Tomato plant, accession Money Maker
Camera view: horizontal (90 deg, fisheye); turntable rotation: 30 degrees
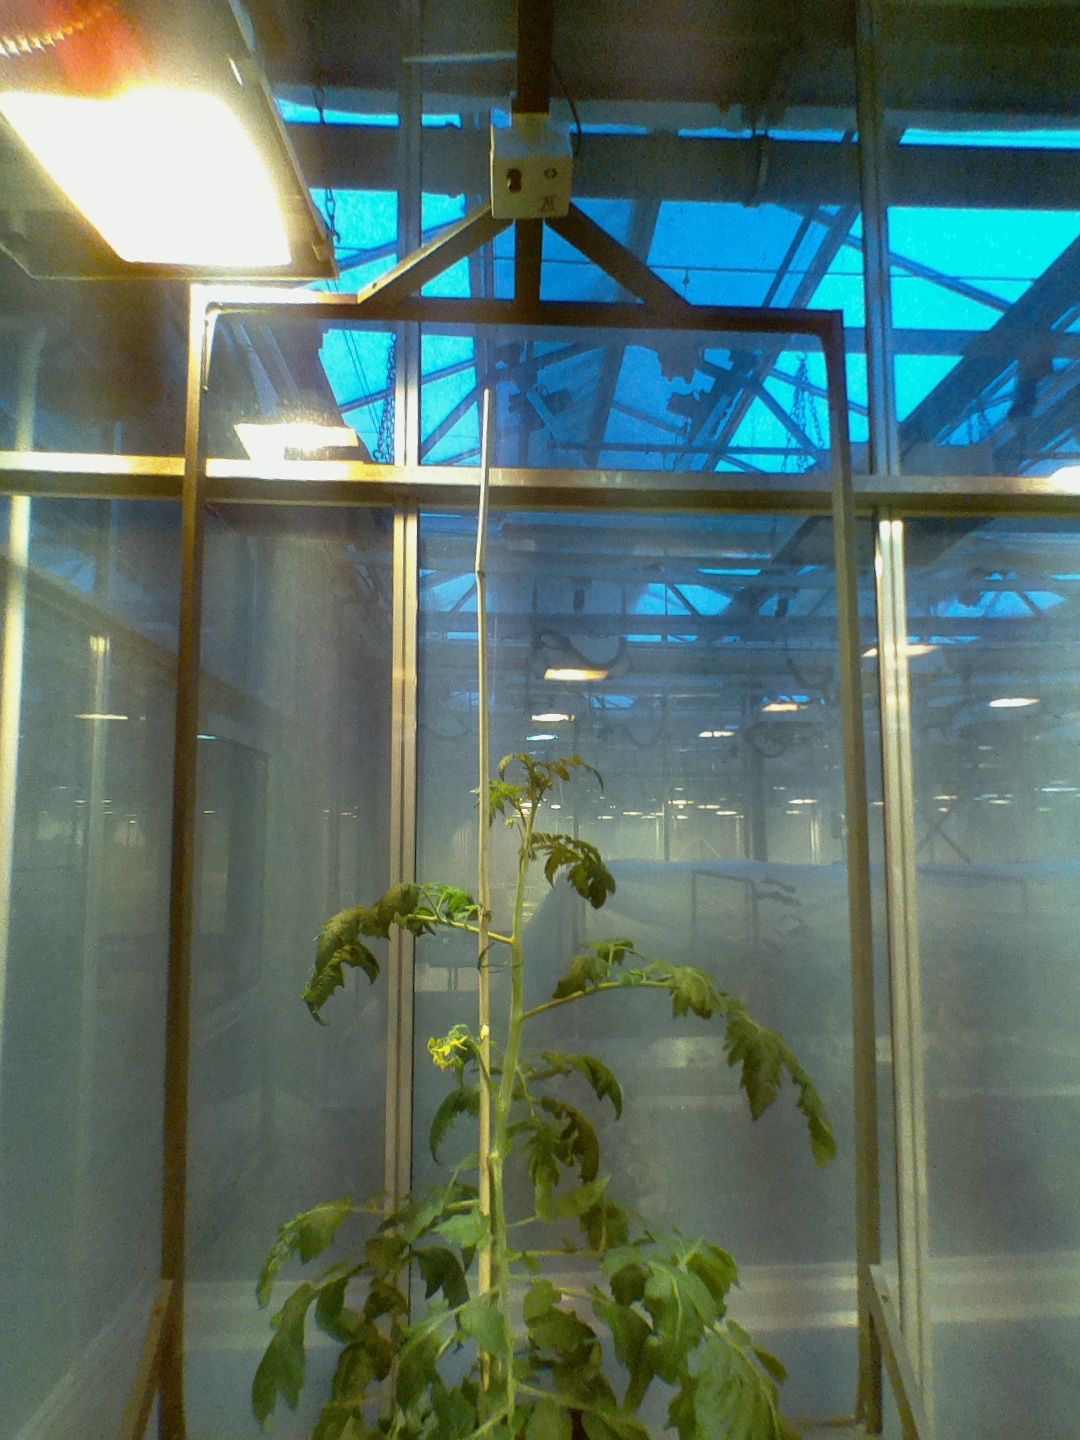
BBCH growth stage 65: Full flowering, 50%-60% of flowers open, first petals falling